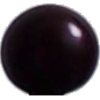
Label: cherry_wax_black